Cochinchina

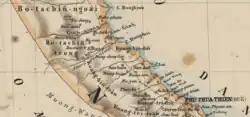
Lũy Thầy (The Defense Wall of Đàng Trong) or in German "Alter Grenzwall" (Old Border Wall) by Adolf Bastian.

The conquest of the south of present-day Vietnam was a long process of territorial acquisition by the Vietnamese. It is called "Nam tiến" (Chinese characters: 南進, English meaning "South[ern] Advance") by Vietnamese historians. Vietnam (then known as Đại Việt) greatly expanded its territory in 1470 under the emperor Lê Thánh Tông, at the expense of Champa. The next two hundred years was a time of territorial consolidation and civil war with only gradual expansion southwards.